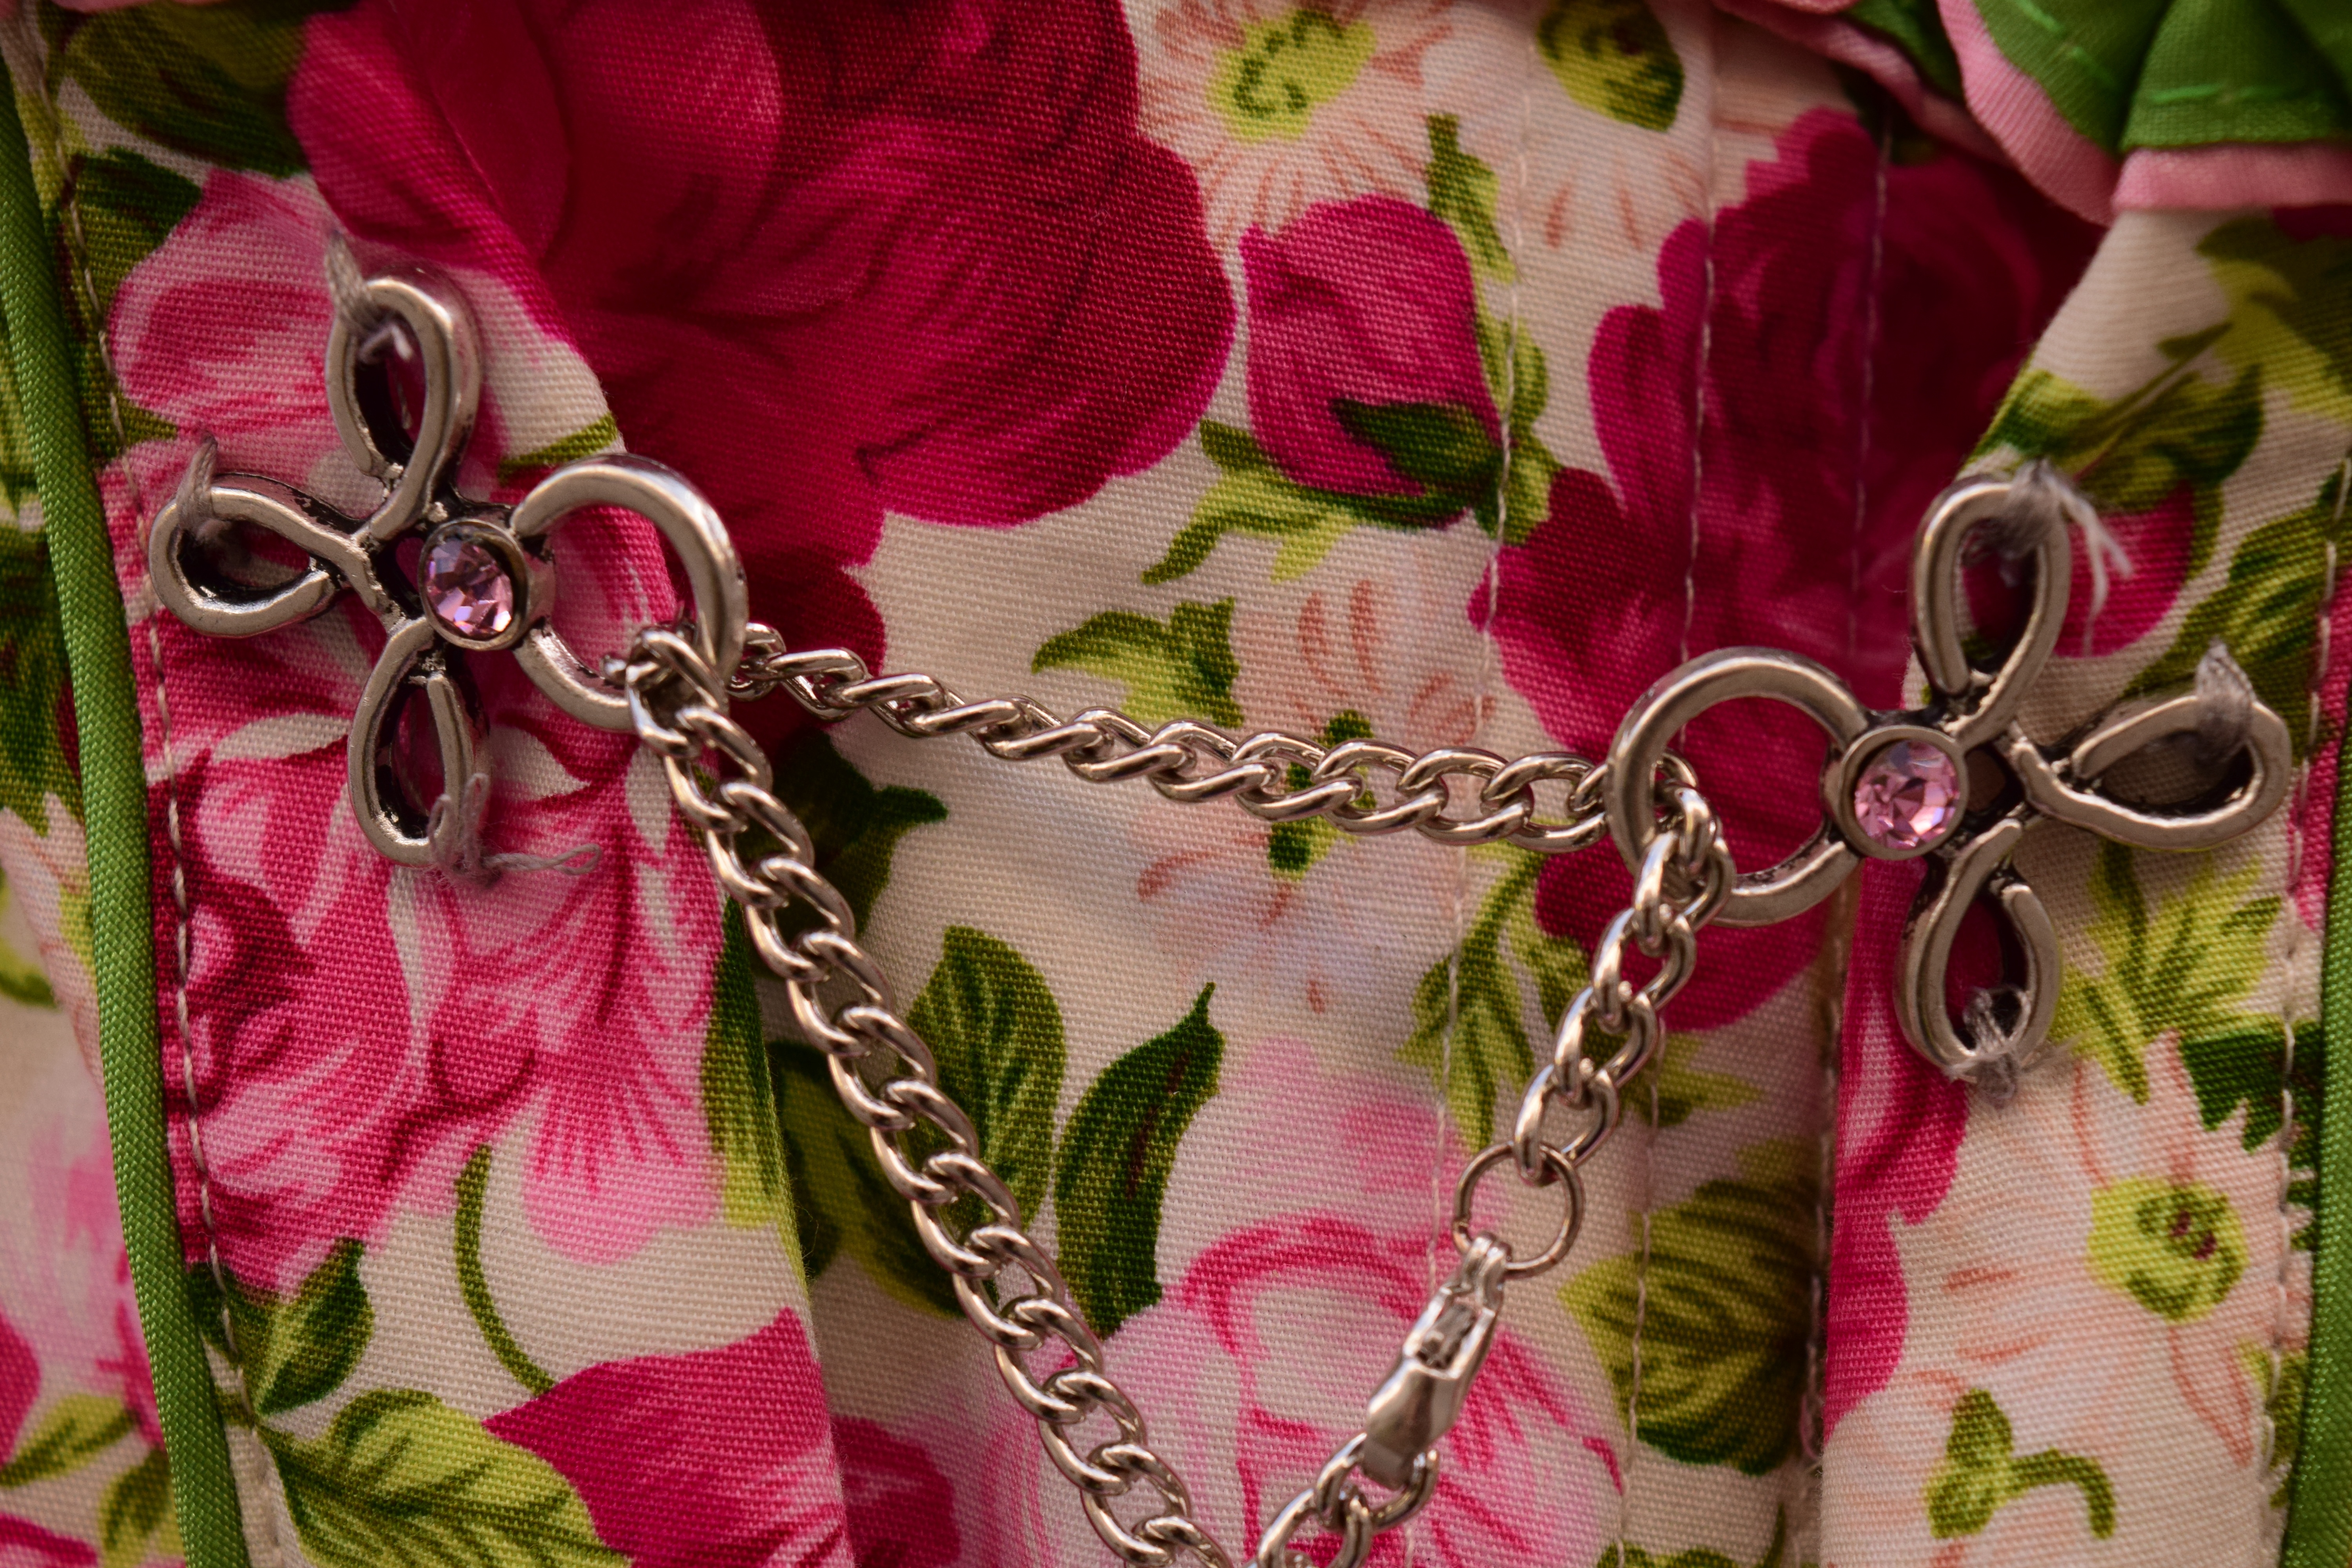
plant, leaf, chain, flower, petal, spring, metal, clothing, colorful, pink, close, flora, fabric, jewellery, textile, art, bavaria, tradition, costume, floristry, oktoberfest, dirndl, section, flower bouquet, dirndl fabric, floral design, flower arranging